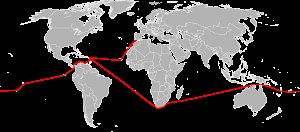
Laura Dekker / Jordomsejlingen / Solosejladsen
Ruten som Laura Dekker fulgte på sin sejlads Jorden rundt.
Laura Dekker er en nederlandsk solosejler og den yngste sejler nogensinde, der har sejlet alene rundt om Jorden. I 2009 blev hendes plan om at sejle Jorden rundt, som den yngste nogensinde, offentligt kendt. Flere nederlandske myndigheder modsatte sig projektet. Der blev igangsat en retssag med henblik på at fjerne forældremyndigheden fra forældrene, men i landsretten blev det slået fast, at ansvaret for pigens handlinger lå hos forældrene.